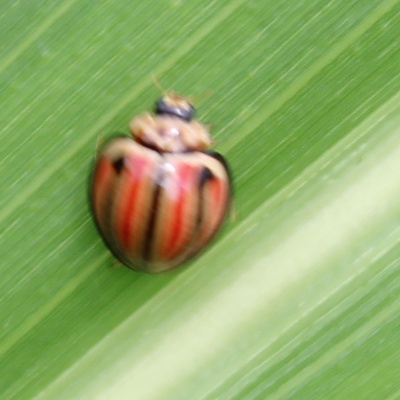
Crop: Maize
Condition: leaf beetle